Josiah Goddard

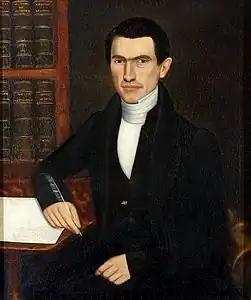
Josiah Goddard, painted in 1838

Josiah Goddard (1813–1854) was an American Baptist missionary in China.